Philip Goldsworthy

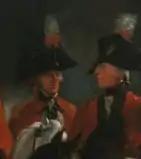
Goldsworthy (left) with David Dundas, from "George III Reviewing Troops" (1798)

Philip Goldsworthy ( 1737 – 1801), was a British Army officer. He was a Member of Parliament for Wilton and chief equerry to King George III. Goldsworthy was a Lieutenant General and Colonel of The Royals.